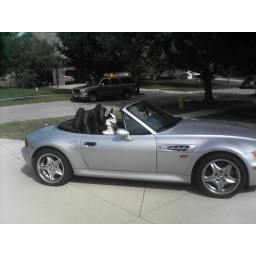
la dog in la car